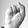
ASL letter: S